Şehzade Mehmed Selaheddin

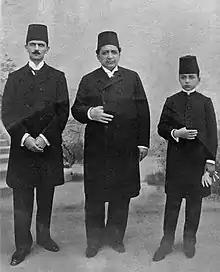
Selaheddin flanked by his sons Şehzade Ahmed Nihad (left) and Şehzade Osman Fuad (right) in 1906

His fourth consort was Naziknaz Hanım. She was born in 1860. She was the mother of Behiye Sultan, born in 1881, Şehzade Ahmed Nihad, born in 1883, and Behice Sultan, born in 1887. She died in Nice, France in 1928.